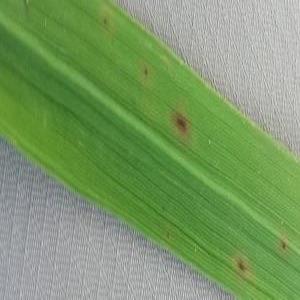
Disease: Brownspot